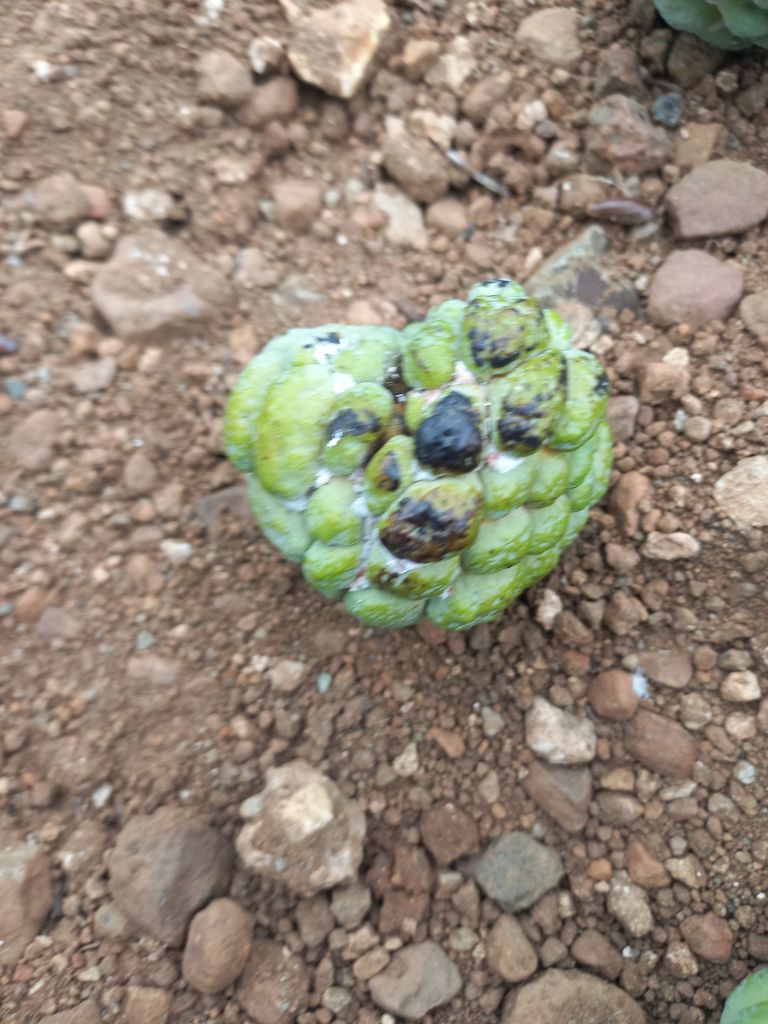
Disease label: Blank Canker